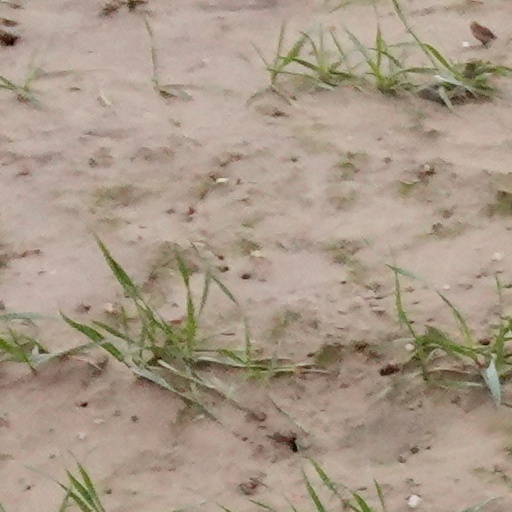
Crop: wheat